Milk borne diseases

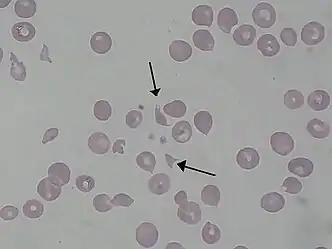

Most "E. coli" would barely pose health problems in the human body, and only certain strains of "E. coli" would be pathogenic to humans. The pathogenic "E. coli" is highly prevalent among milk-producing domestic animals, including cattle and sheep, and bacteria would be potentially harboured in their faeces. Therefore, faecal contamination of udders is one of the risk factors triggering pathogens to enter the raw milk. These strains of "E. coli" are human pathogenic verotoxigenic "E. coli" (VTEC), also noted as Shiga toxin-producing "E. coli" (STEC), which are the most commonly encountered pathogens in raw milk-related outbreaks and the estimated frequency of outbreaks caused by the infection of VTEC is 33%. Most of the outbreaks were found to be caused by processed milk, indicating the potential risk of post-pasteurisation contamination and the underlying shortcoming of pasteurisation in the elimination of pathogens.